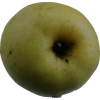
Label: Apple 13